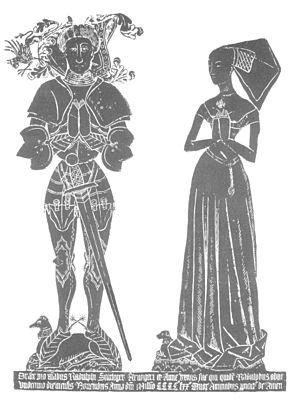
Gisants Ralph et Anne St Leger.